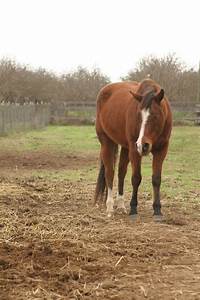
Label: horse